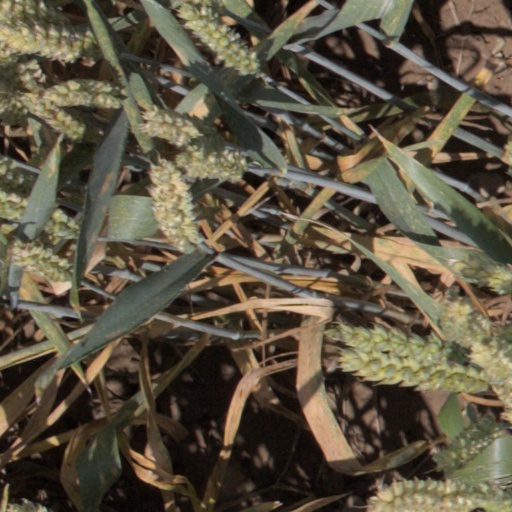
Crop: wheat